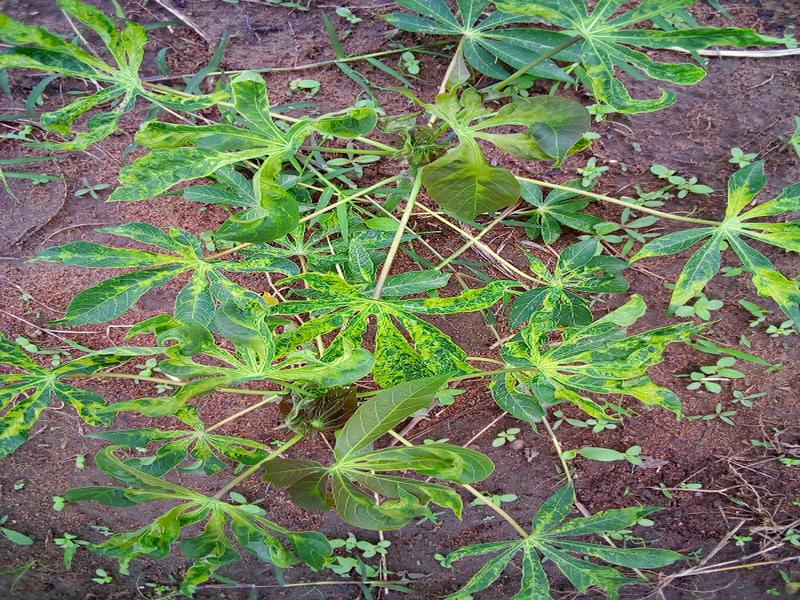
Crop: cassava
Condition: mosaic_disease